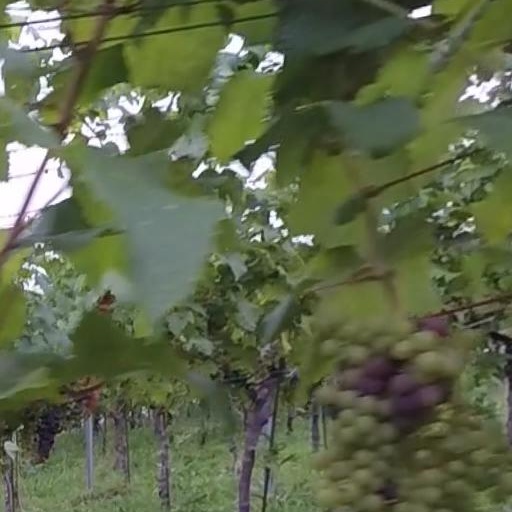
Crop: grape